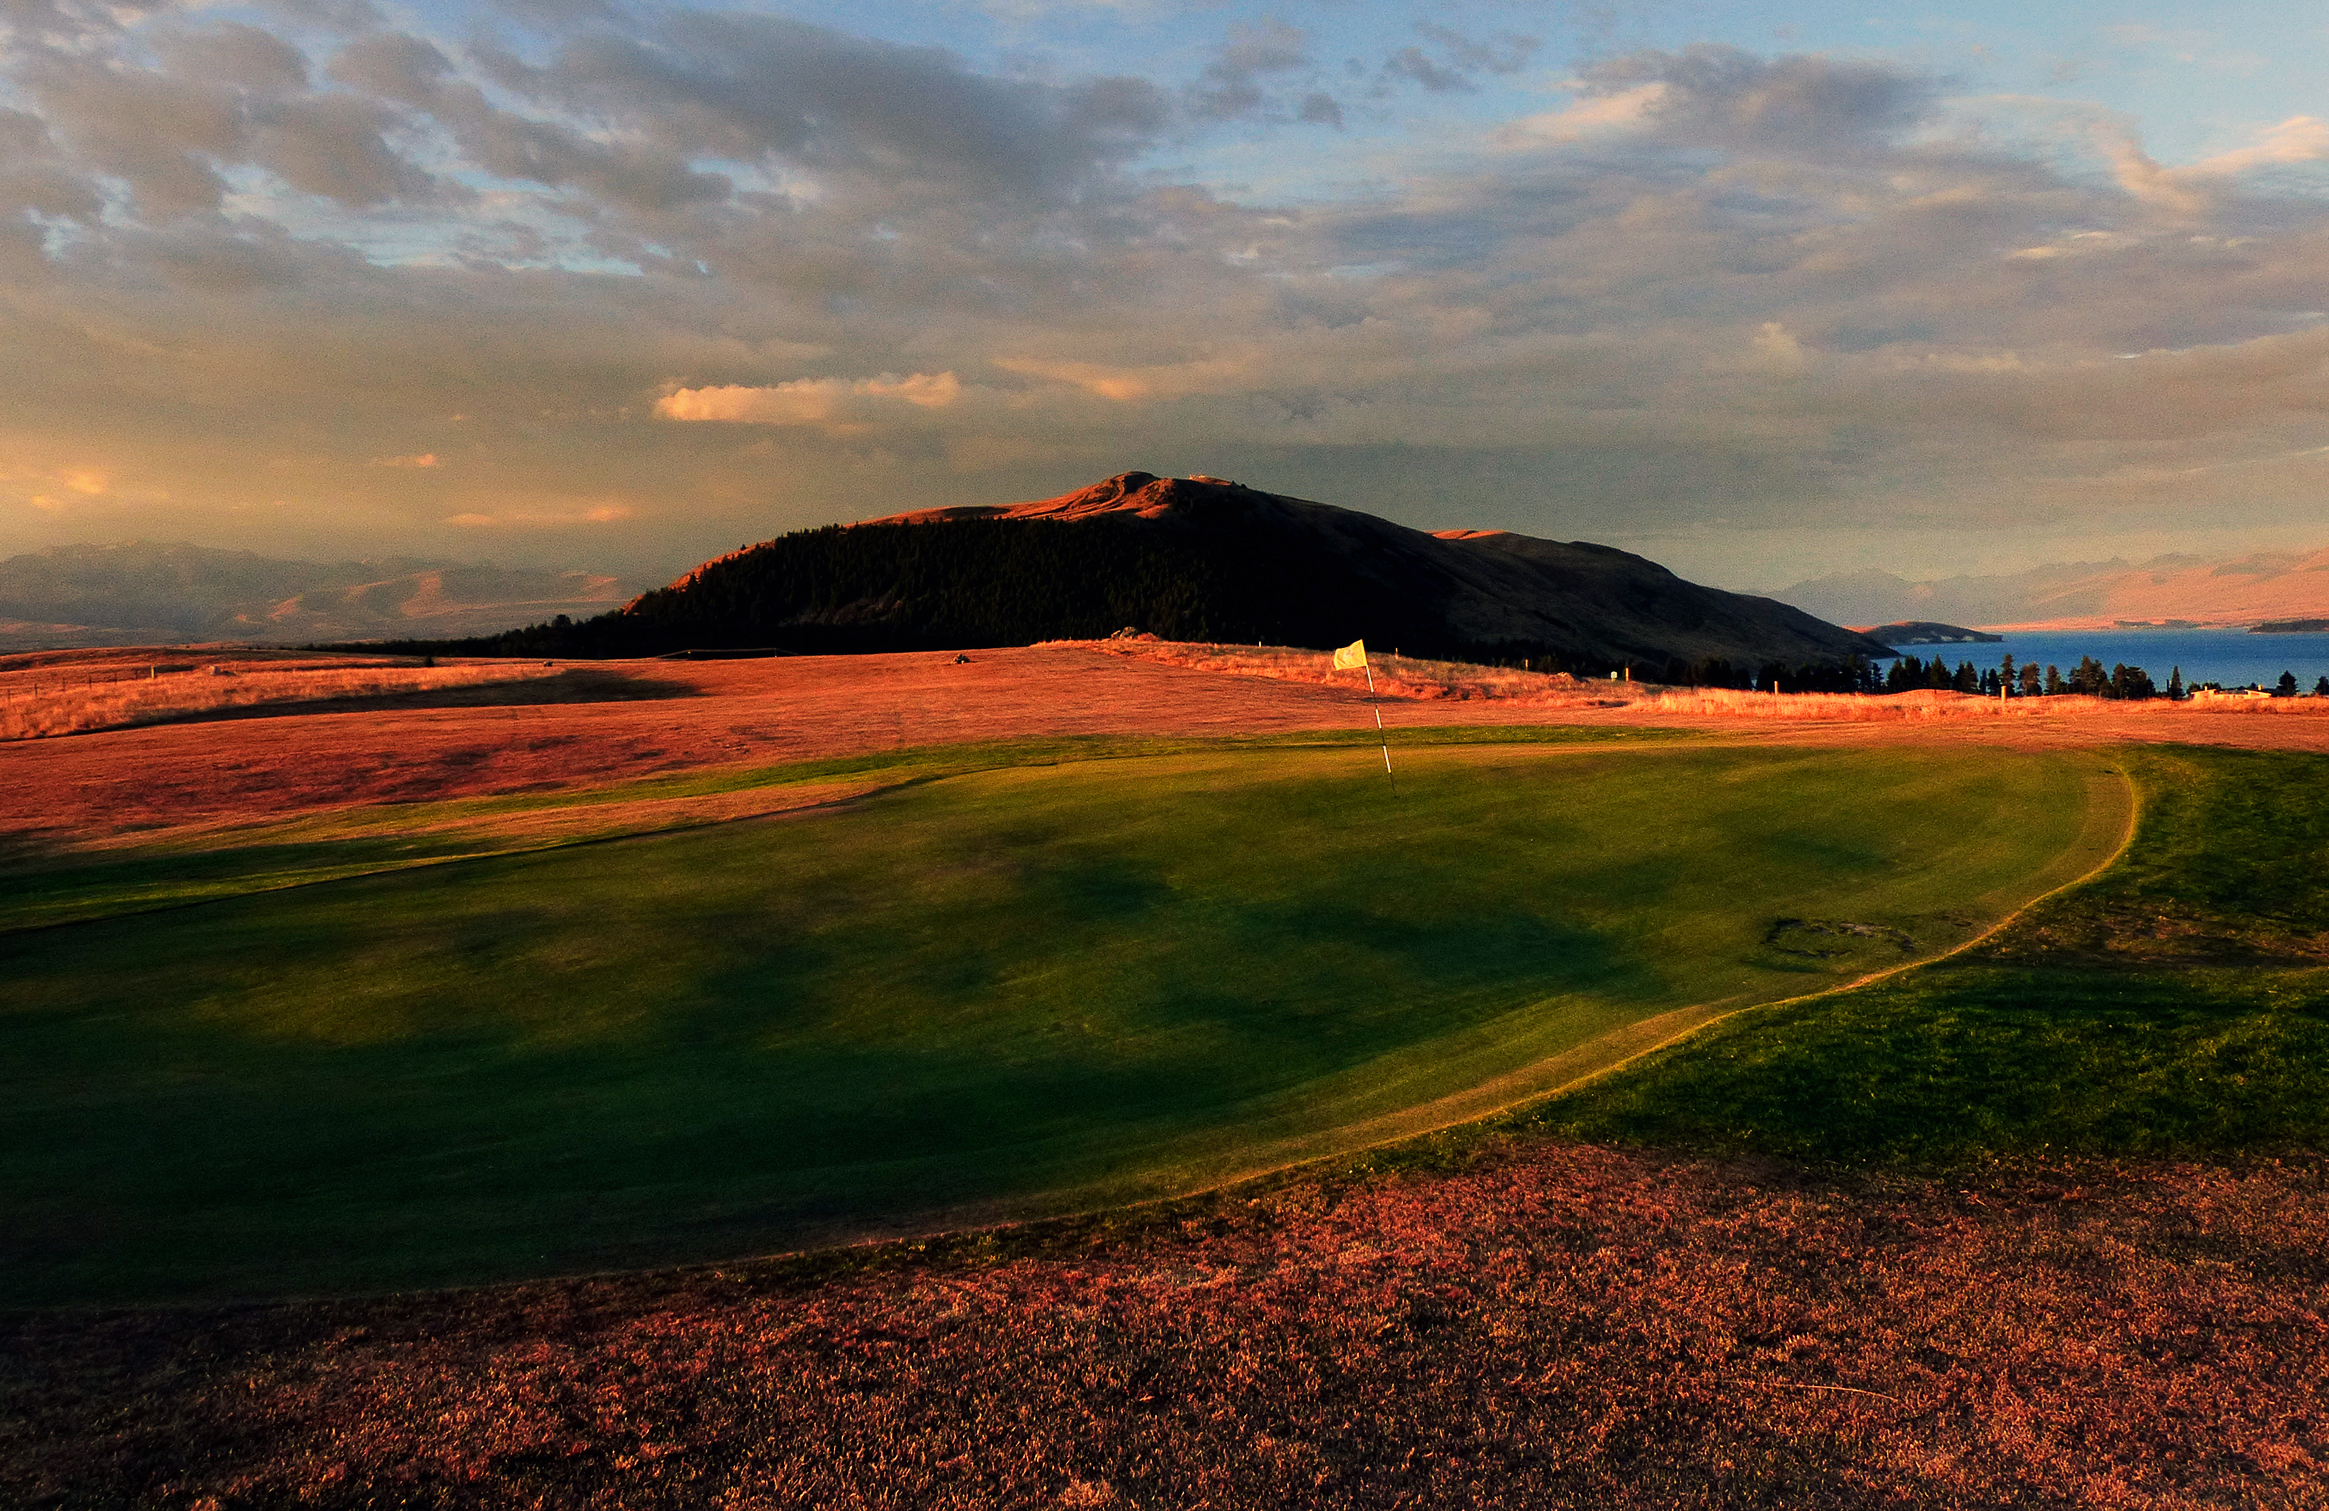
landscape, tree, nature, grass, horizon, mountain, cloud, sky, sunrise, sunset, field, prairie, morning, leaf, hill, dawn, dusk, evening, reflection, autumn, plain, grassland, plateau, lumixfz200, fairway, rural area